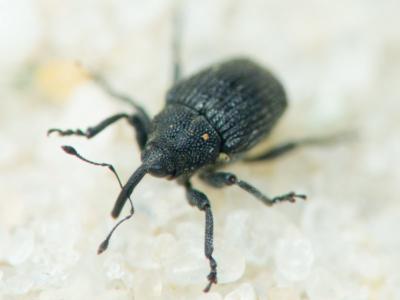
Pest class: Cabbage_seedpod_weevil